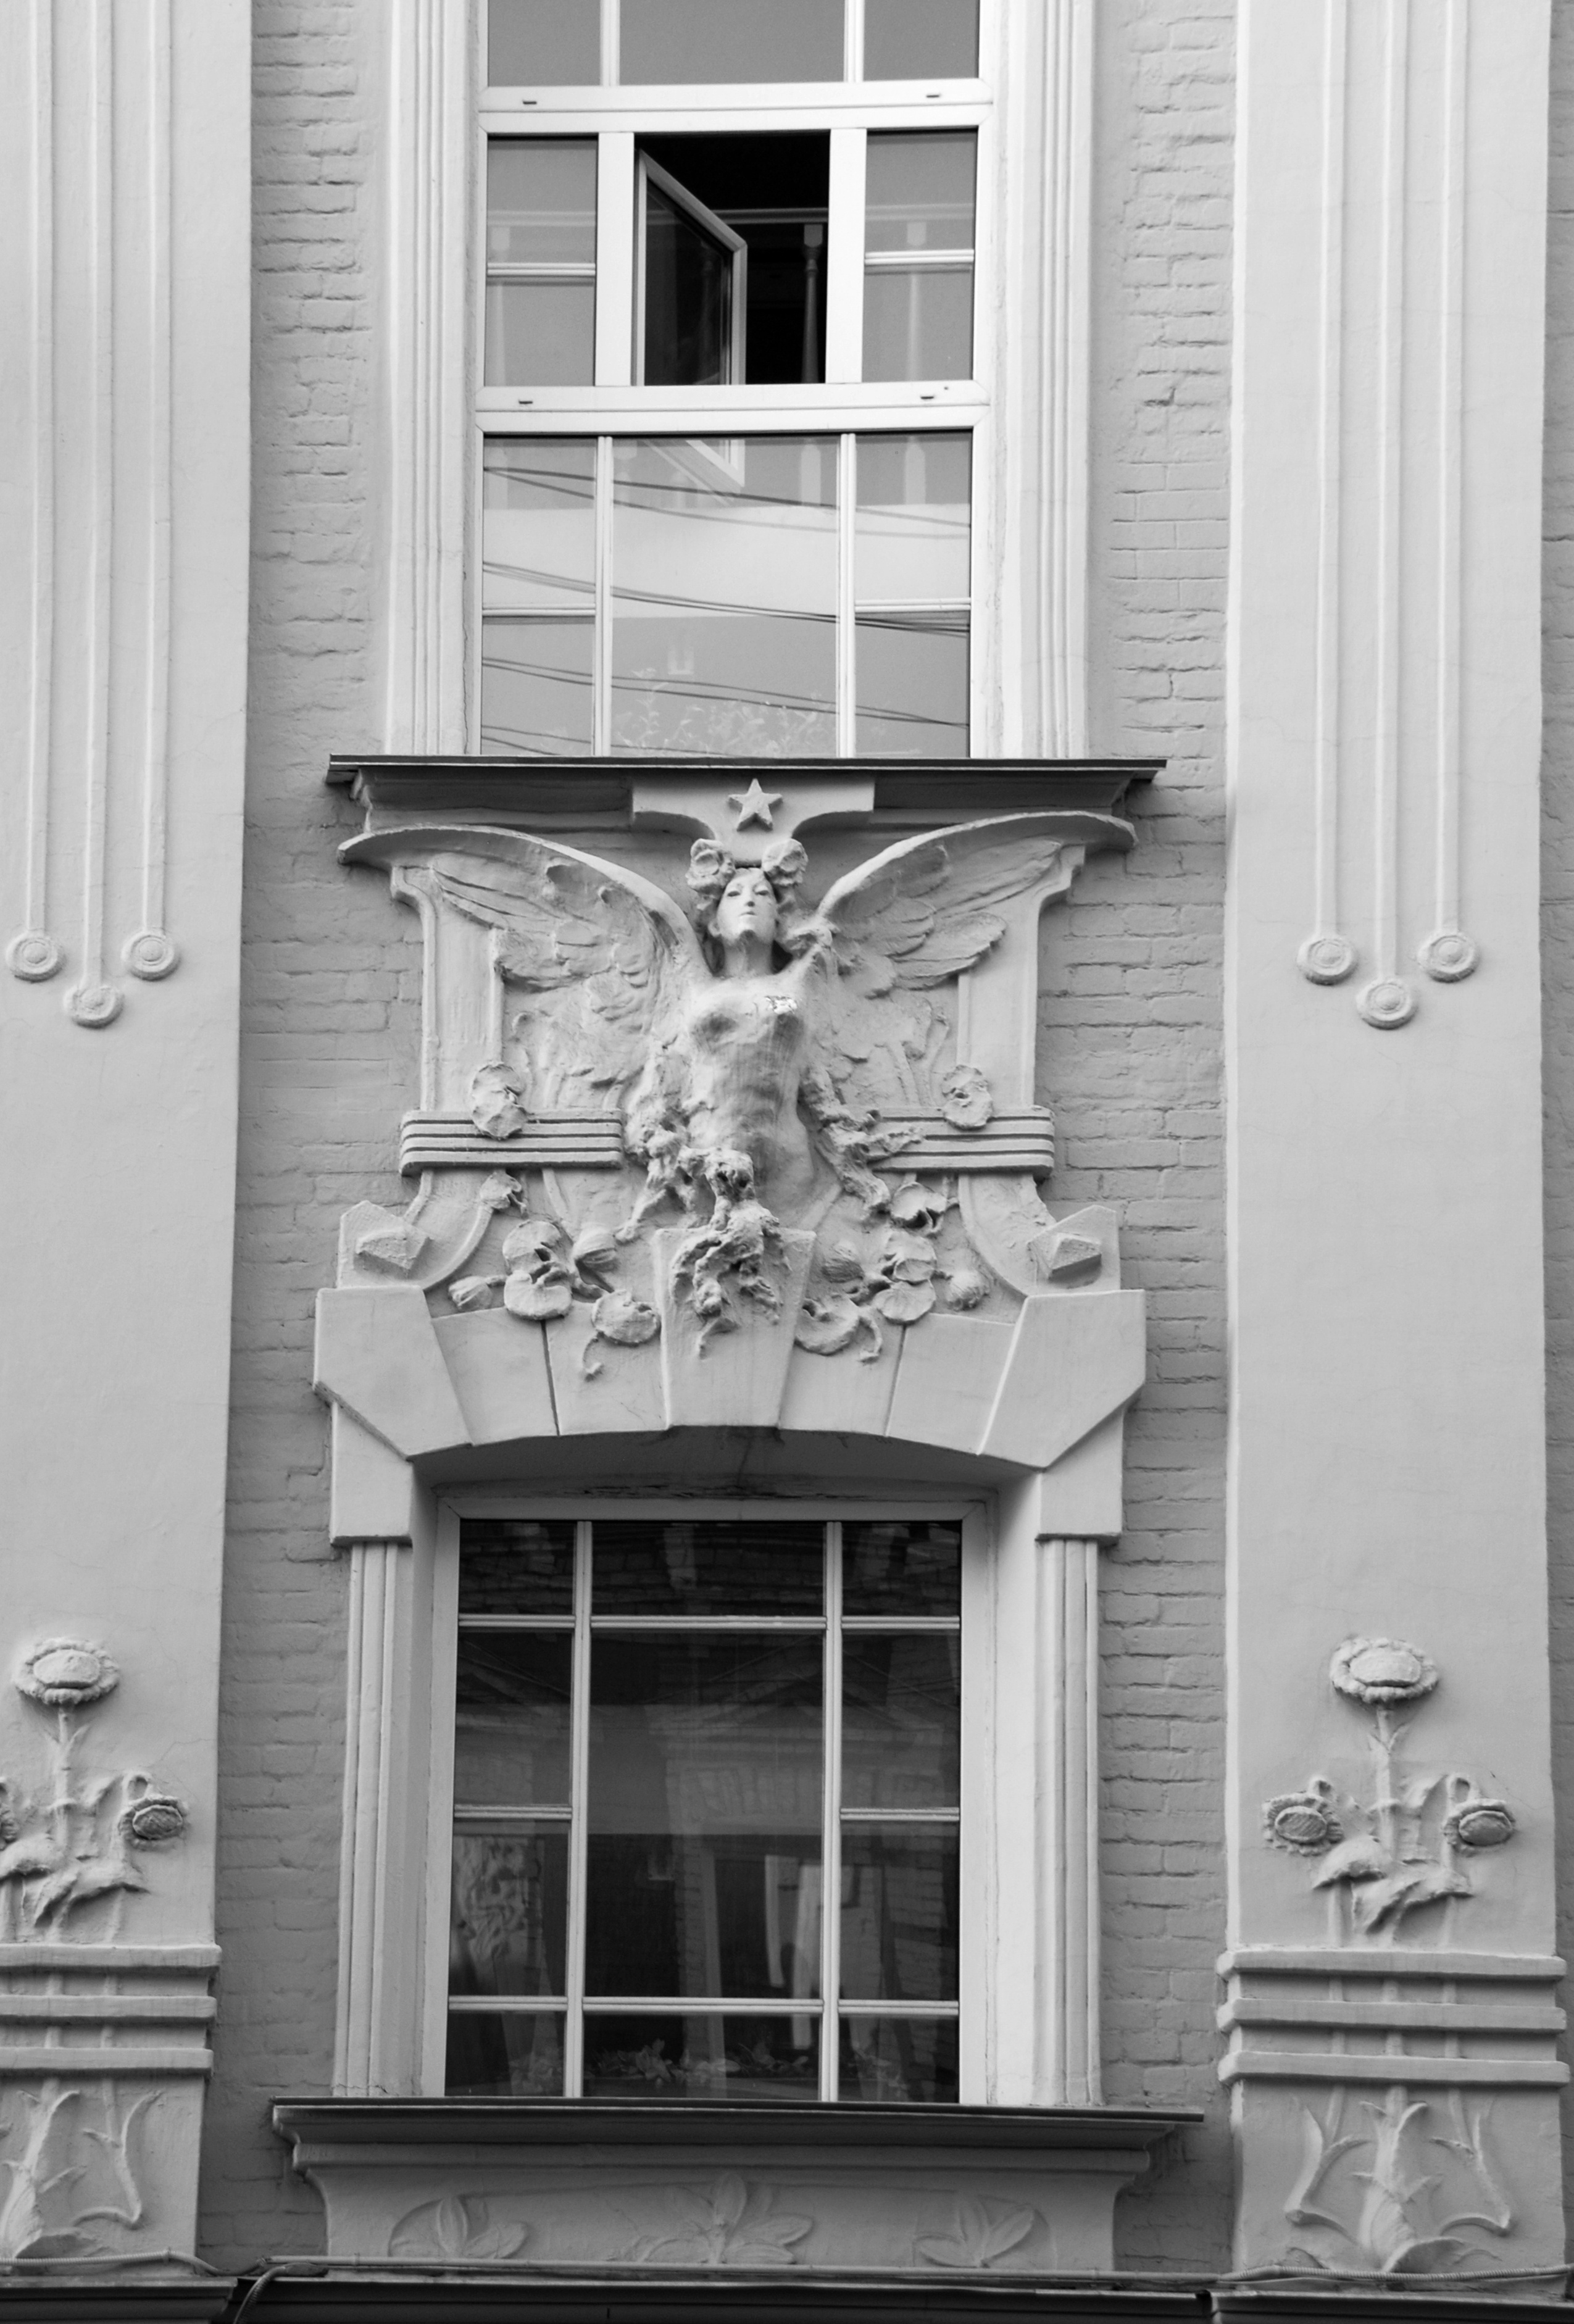
black and white, architecture, white, house, window, city, home, wall, facade, nikon, black, monochrome, door, interior design, bw, blackandwhite, blackwhite, moscow, nikkor, russia, d80, moskau, 18135mmf3556g, 18135mm, nikond80, moscou, monochrome photography